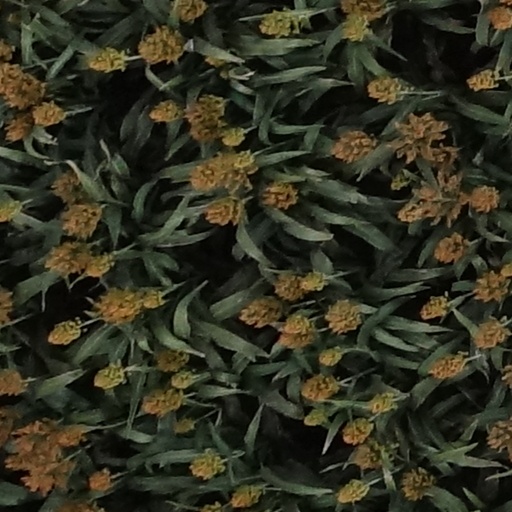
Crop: sorghum